Lily (name)

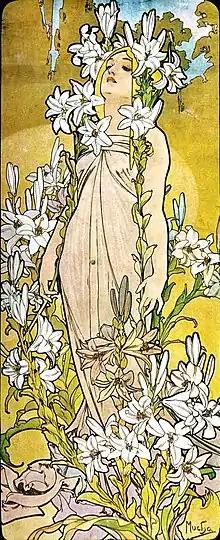
"Lily", an Art Nouveau illustration by Alfons Mucha, 1898.

Lily is a feminine given name usually derived from lily, the flower. The name became particularly popular along with other flower names for girls during the 1800s and early 1900s. The lily also has associations with and has been symbolic of innocence and purity in Christian art. Names beginning with or containing the letter "L" have also been particularly fashionable for girls. It is also occasionally used as a diminutive for other names such as Elizabeth.